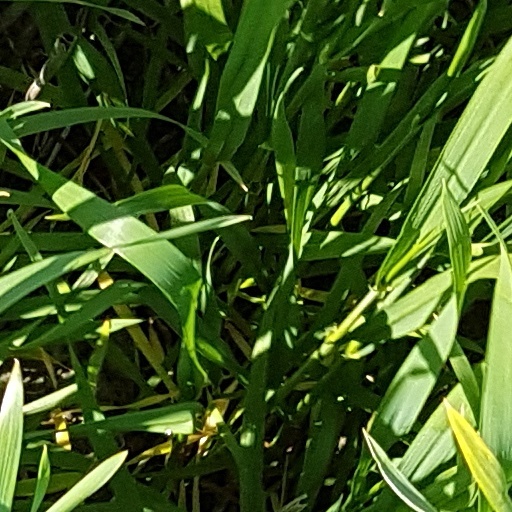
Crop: wheat